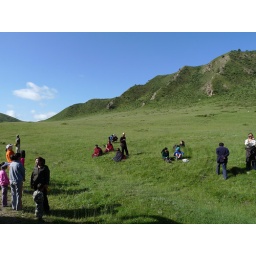
Rest in a pure blue and green world